Andy Vernon

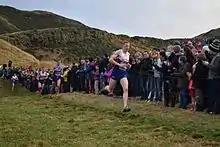
Vernon at the 2017 Great Edinburgh International Cross Country

In 2010, Vernon competed in the 2010 IAAF World Cross Country Championships and 2010 European Cross Country Championships finishing 44th in the World Championships and not finishing in the Europeans Championships. He then went on to qualify for and compete in the 2010 Commonwealth Games in Delhi, India. He competed in the 10,000metres and finished tenth. In March 2011 Vernon competed in the senior men's race at the 2011 IAAF World Cross Country Championships and finished 58th. Vernon's next major competition was the 2011 European Cross Country Championships where he finished ninth in the senior men's race. Later in 2011, Vernon participated in the 5000 metres at the 2011 European Team Championships. Vernon finished third behind Spaniard Jesús España and Serhiy Lebid of Ukraine. Also in 2011 was the 2011 Summer Universiade where Vernon won a gold medal in the 5000 metres. In 2012 Vernon did not participate in the World Cross Country Championships. In the European Cross Country Championships he finished 13th in a time of 30minutes and 33seconds.